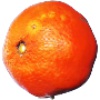
Label: clementine